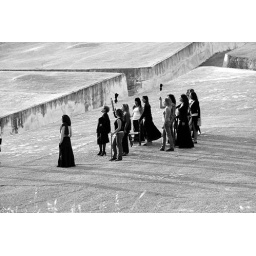
playing theater in sicily, this was a audition, on the ground of a formerly disturbed village(earthquake)....